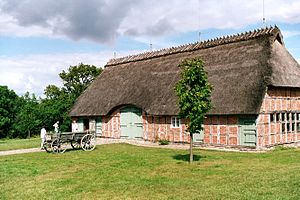
Langballe (Sydslesvig)
Marxengård i Undevad Friluftsmuseum
Langballe er en landsby og kommune beliggende ved Flensborg Fjord i det nordlige Angel. Administrativt hører landsbyen under Slesvig-Flensborg kreds i delstaten Slesvig-Holsten i det nordlige Tyskland.